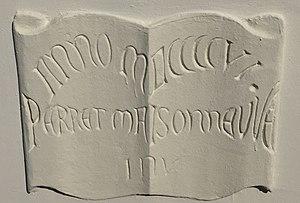
Le Touquet-Paris-Plage - Plaque au village suisse 1906 - Adrien Perret-Maisonneuve -
Les principaux fondateurs du Touquet-Paris-Plage, personnalités qui ont œuvré à la création de Paris-Plage, nom dû à Hippolyte de Villemessant, puis du Touquet-Paris-Plage, commune érigée en 1912 qui, sans eux, n'aurait pas connu le développement de son patrimoine très riche qui en a fait une destination touristique reconnue. Le Touquet-Paris-Page étant aujourd'hui, la première station balnéaire dans les Hauts-de-France.
Le Village Suisse est une îlot de villas situé au Touquet-Paris-Plage dans le département du Pas-de-Calais en France.
Adrien Perret-Maisonneuve, est né le 5 janvier 1866 à Saint-Cloud et mort le 19 avril 1937 dans la même ville, est un avocat et magistrat français de Saint-Cloud.